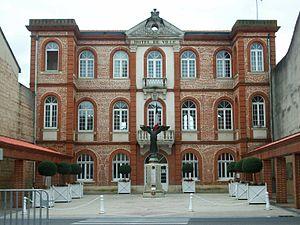
Mairie de Saverdun (Ariège, France).
Saverdun est une commune française située dans le département de l'Ariège, en région Occitanie.